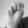
ASL letter: M